Emmanuel Chabrier

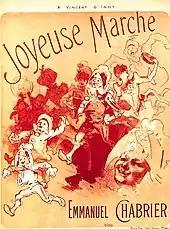
1890 edition of "Joyeuse marche"

In his final years, Chabrier was troubled by financial problems caused by the collapse of his bankers, failing health brought on by the terminal stage of syphilis, and depression about the neglect of his stage works in France. The death of his beloved "Nanine" in January 1891 greatly affected him. In 1892, he wrote to his friend Charles Lecocq, "Never has an artist more loved, more tried to honour music than me, none has suffered more from it; and I will go on suffering from it for ever". He became obsessed with the composition of his final opera "Briséïs", which was inspired by a tragedy of Goethe and has melodic echoes of Wagner; he completed only one act. The Paris première of "Gwendoline", finally took place in December 1893. The composer, ailing physically and mentally, sitting in a stage box with his family, enjoyed the music but did not realise he had written it, nor did he understand that the applause was for him.